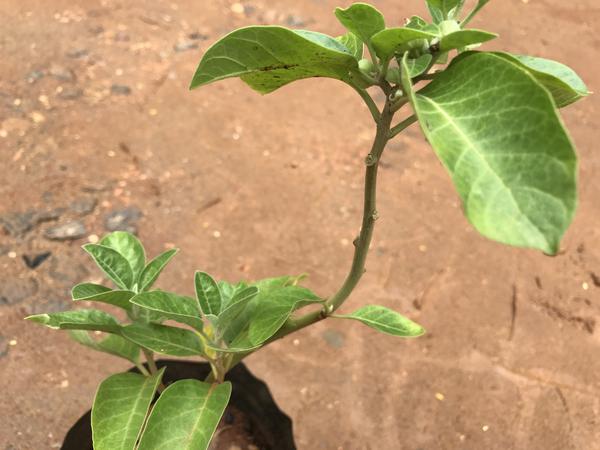
Plant: Ashwagandha